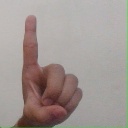
अक्षर: ड